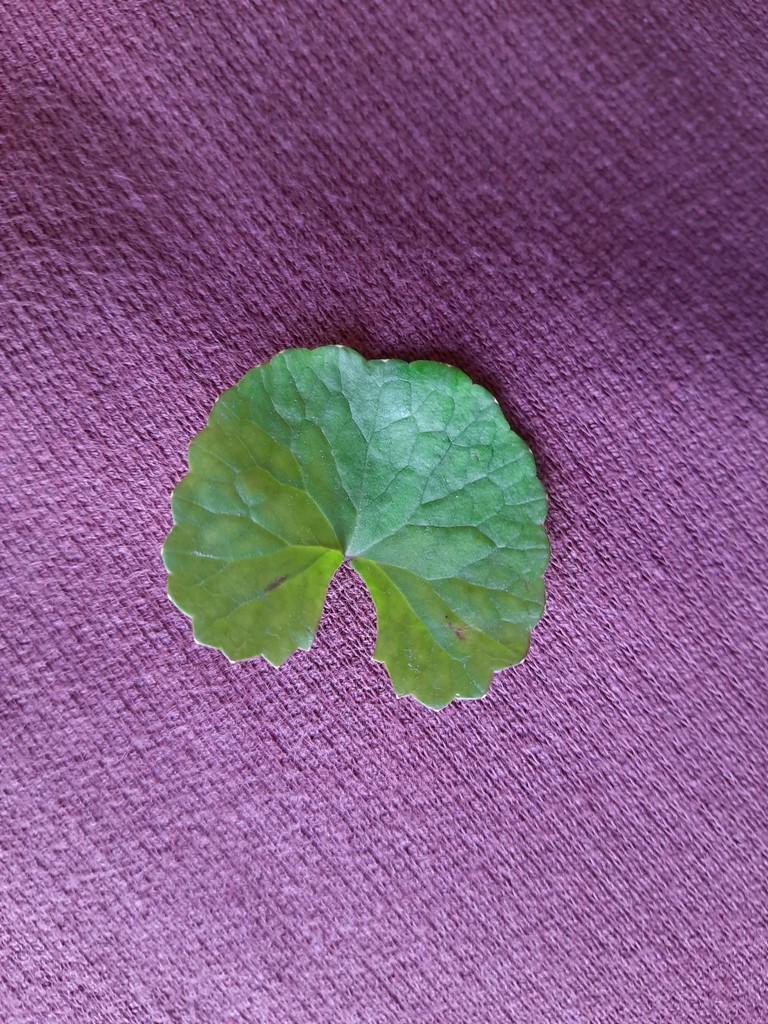
Label: Healthy